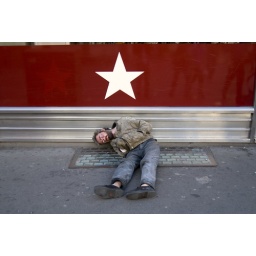
Drunk homeless man sleeping on the street in central London, London, England, Britain, UK